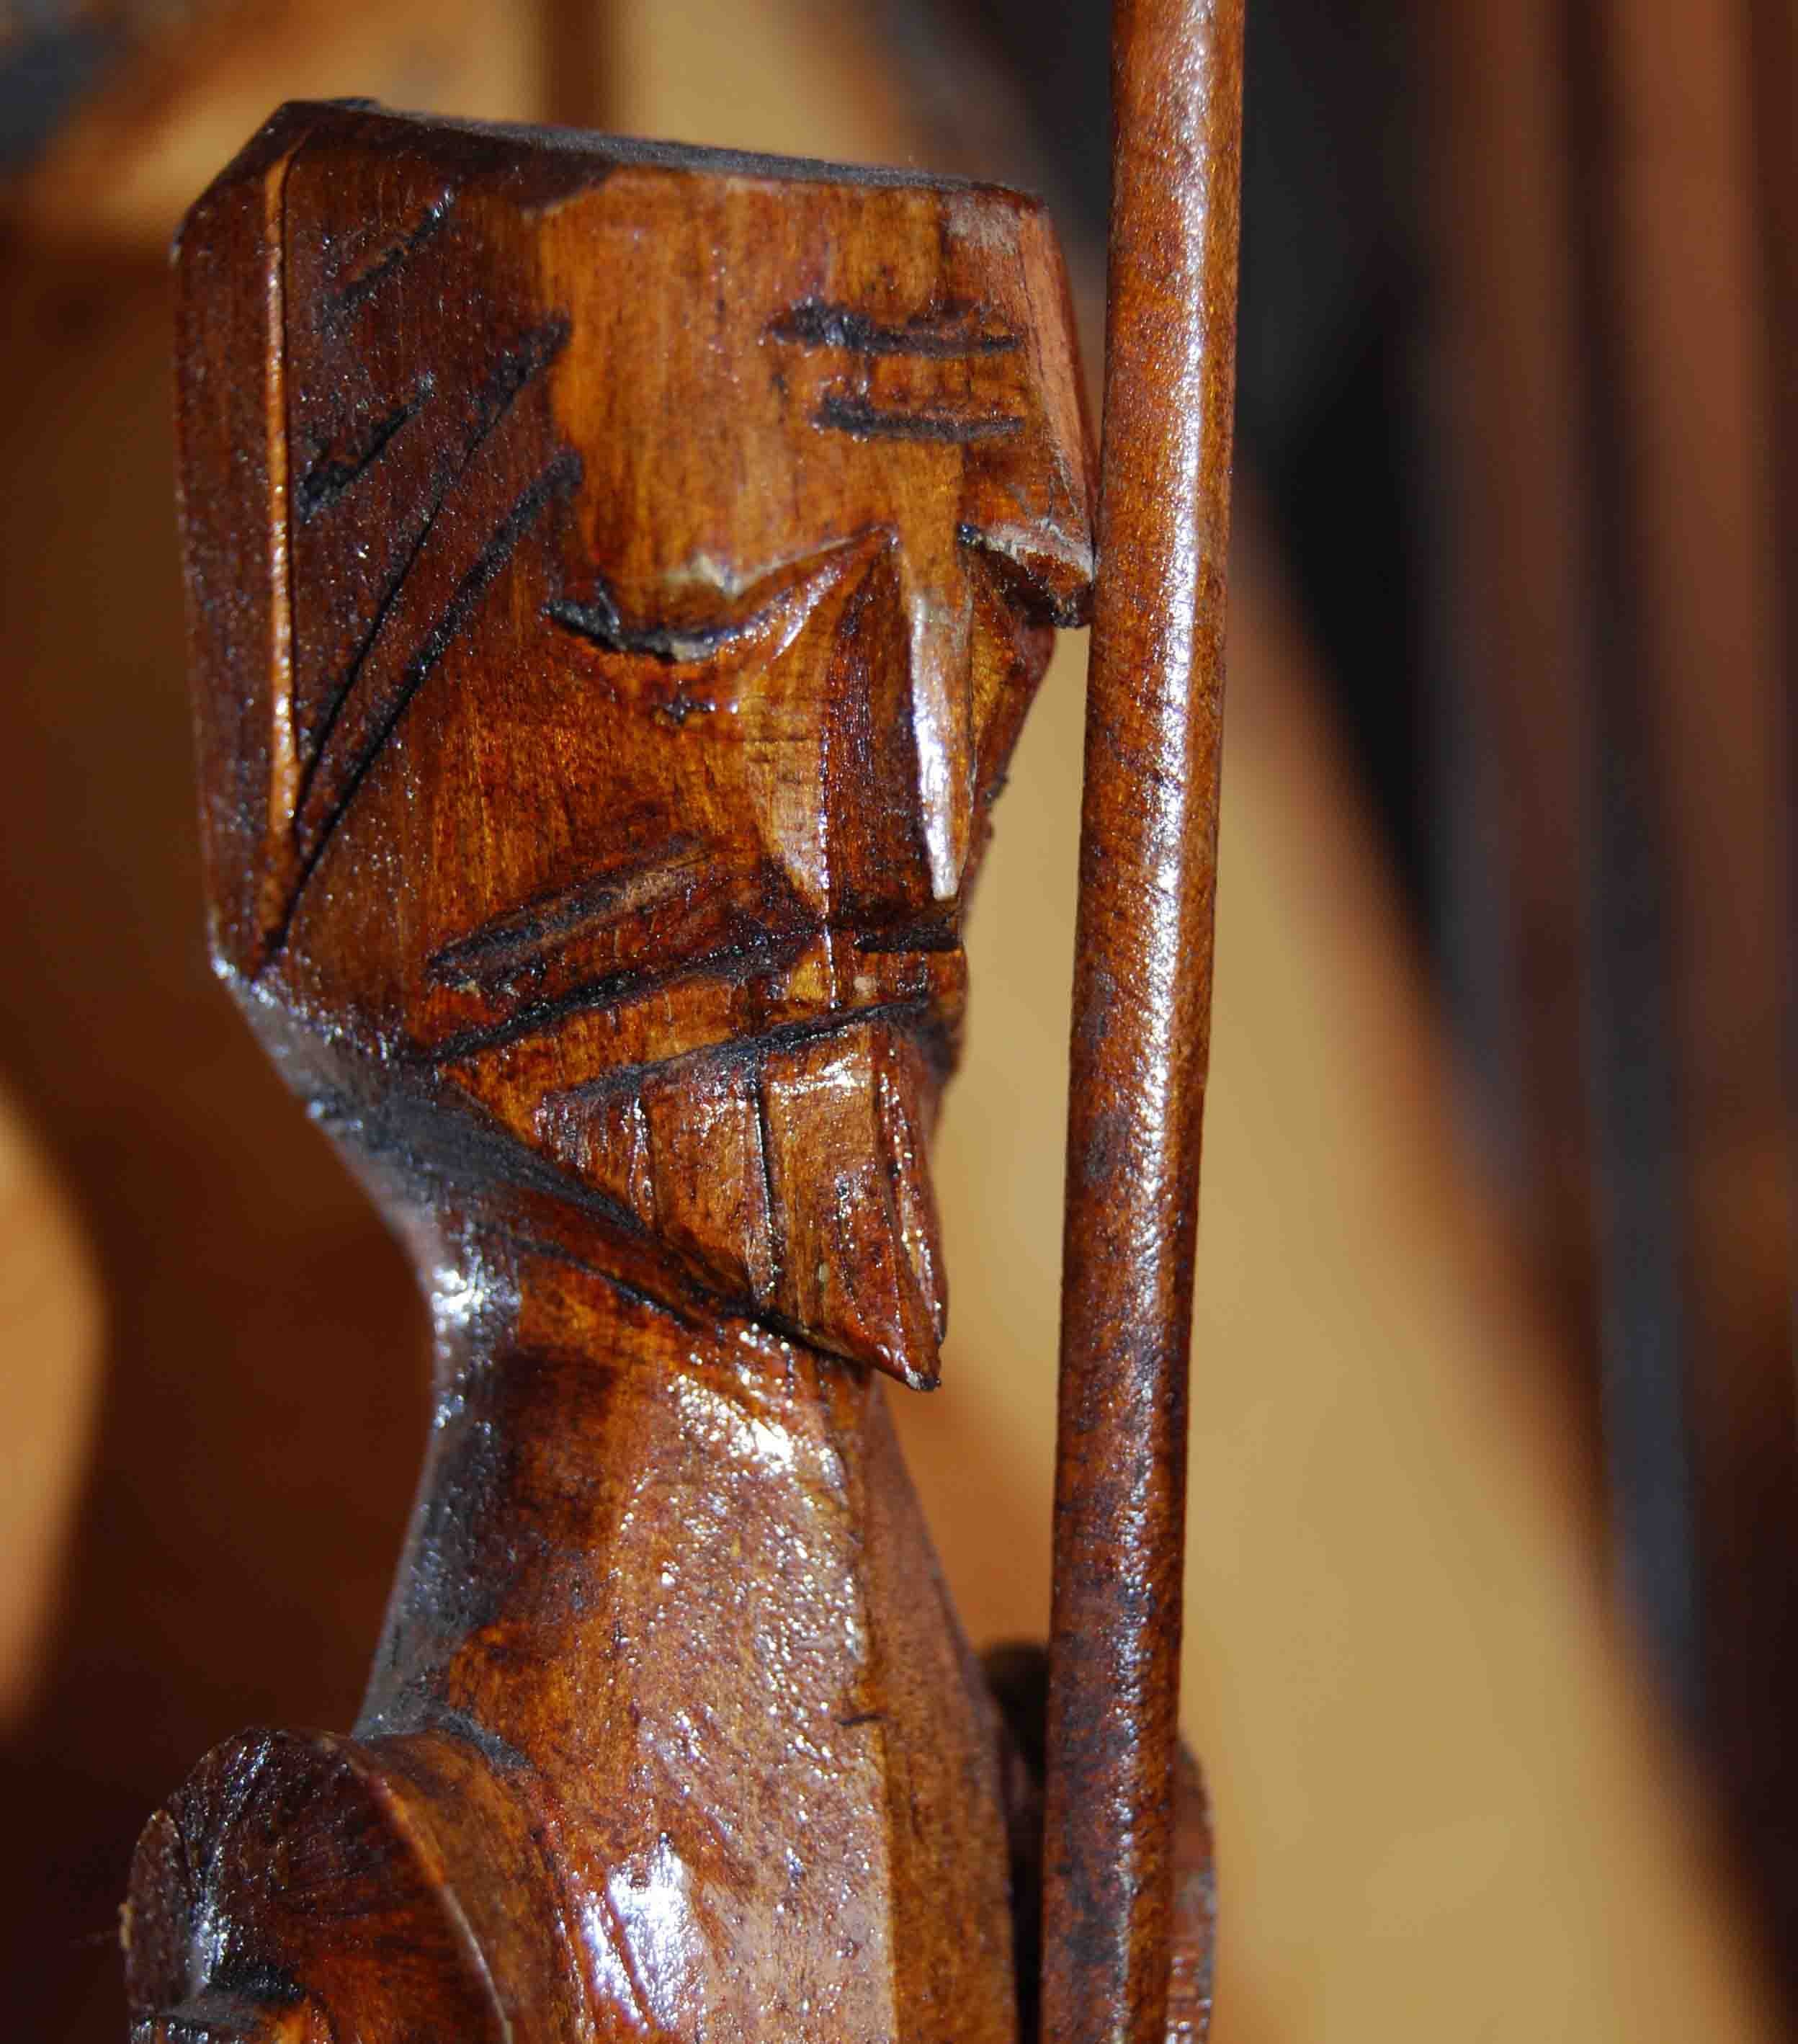
man, wood, statue, weapon, close up, sculpture, art, handmade, carving, wood carving, don quixote, spear, ancient history, string instrument